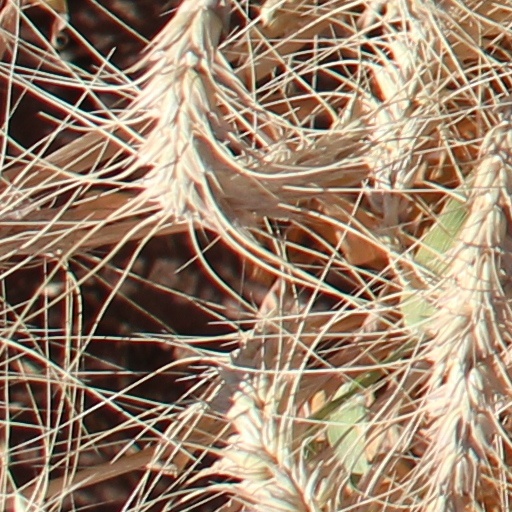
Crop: wheat